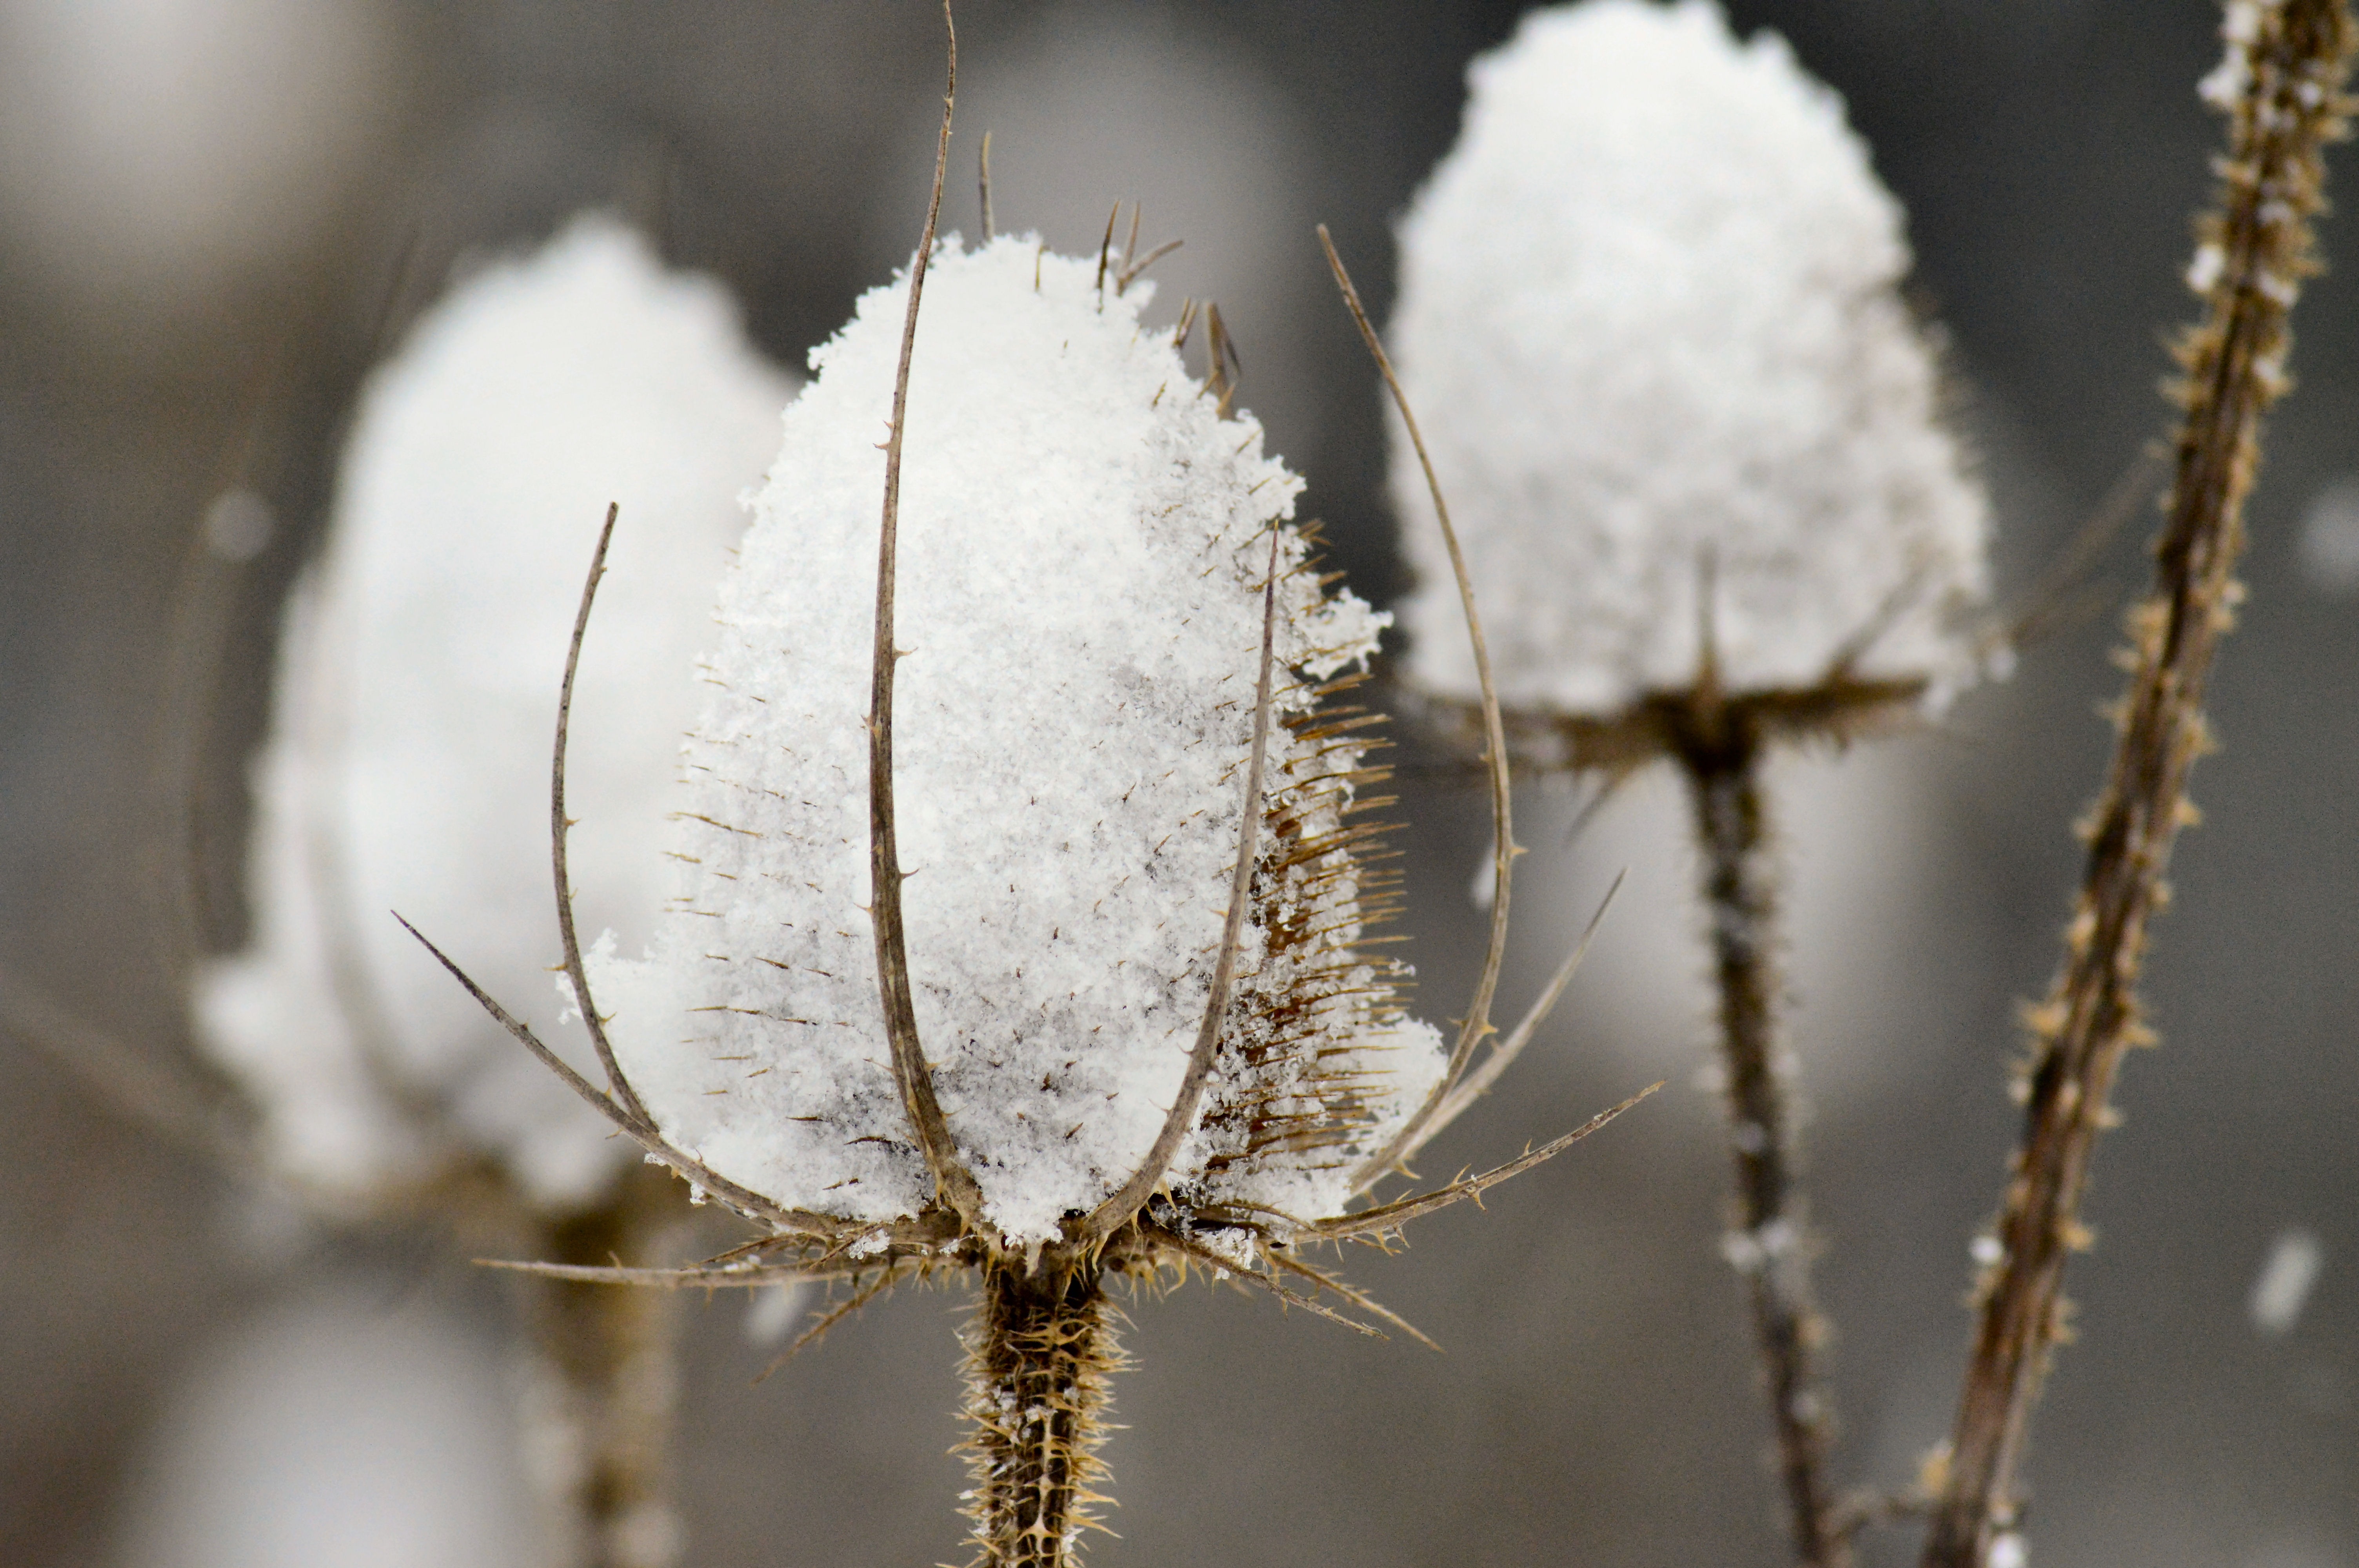
tree, nature, branch, blossom, snow, winter, sharp, plant, photography, leaf, flower, frost, thorn, ice, spring, autumn, weather, covered, flora, season, twig, snowfall, wildflower, close up, coconut, thistles, freezing, macro photography, thorns spines and prickles, teasels